Daniel Cates

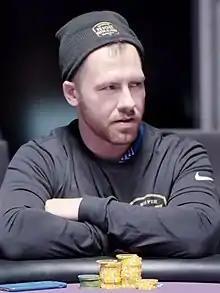
Daniel Cates in 2018

Daniel Cates (born November 14, 1989) also known as Jungleman, jungleman12 or w00ki3z. is a professional poker player from the United States, once considered to be one of the best heads-up No Limit Texas Hold 'em players in the world. By 2014, his online cash game earnings at Full Tilt Poker and PokerStars was over . In 2010, he won over $5 million, making him the biggest winner for the year.